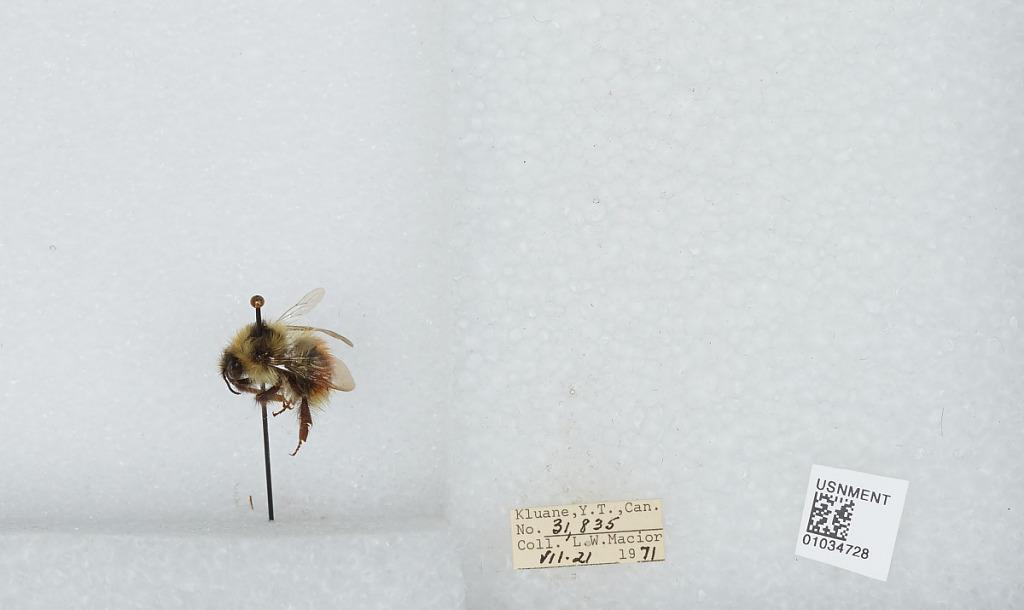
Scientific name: Bombus (Pyrobombus) sylvicola Kirby
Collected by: L. Macior
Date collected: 1971-7-21
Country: Canada
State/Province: Yukon Territory
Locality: Kluane
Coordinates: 60.75, -139.5